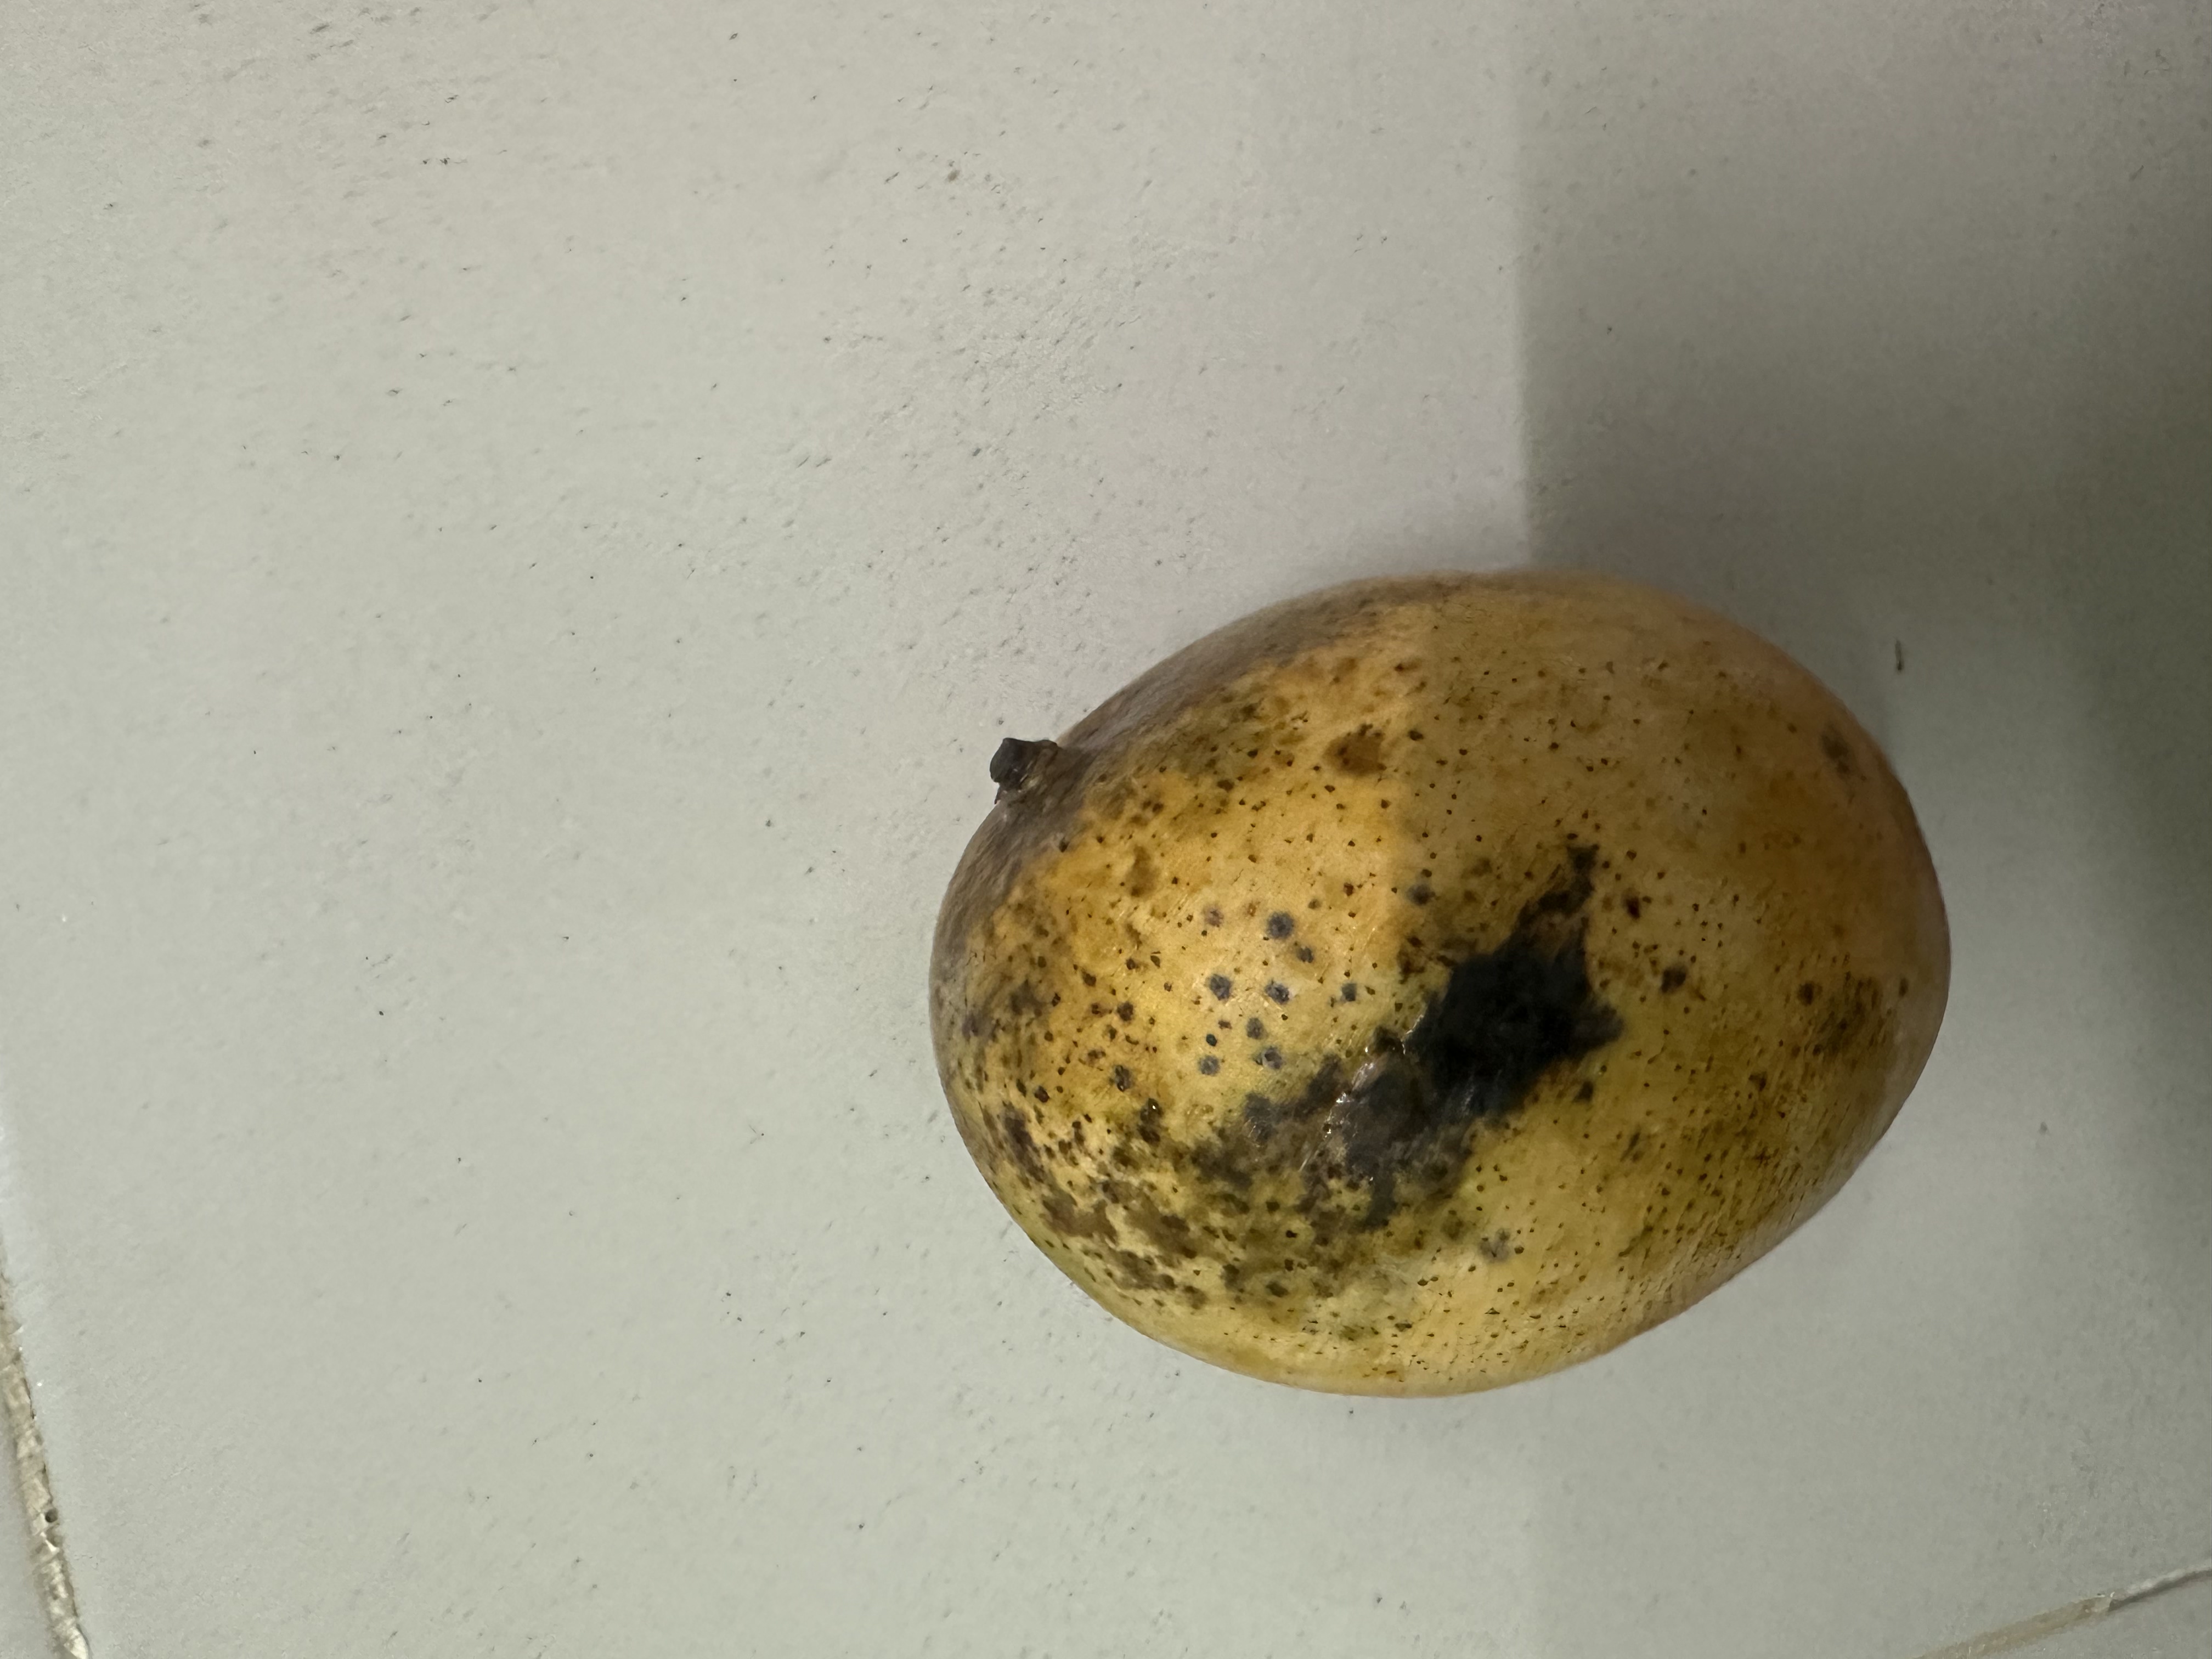
Mango variety: Mollika